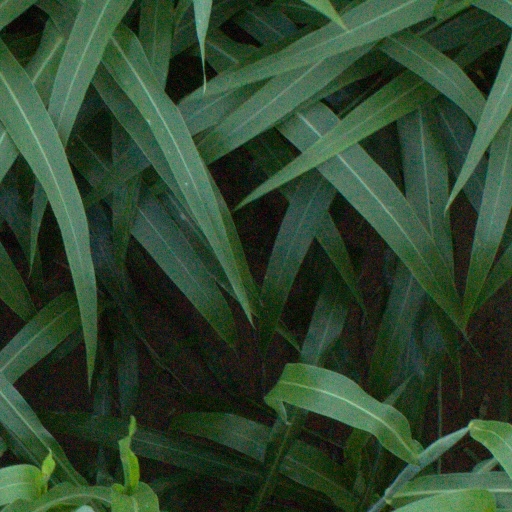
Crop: sorghum